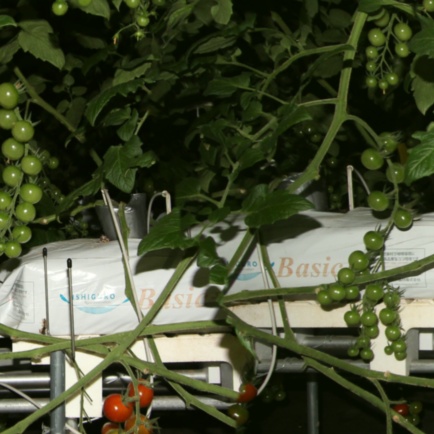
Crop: tomato